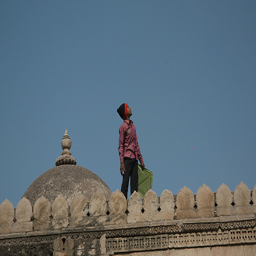
A man with a green kite looking up in the sky and standing on top of a historical stone building.
A man standing on top of a wall under a blue sky.
A man on top of a building holding a kite while looking up.
a boy standing on top of a high building
A man holding a kite on top of a building.